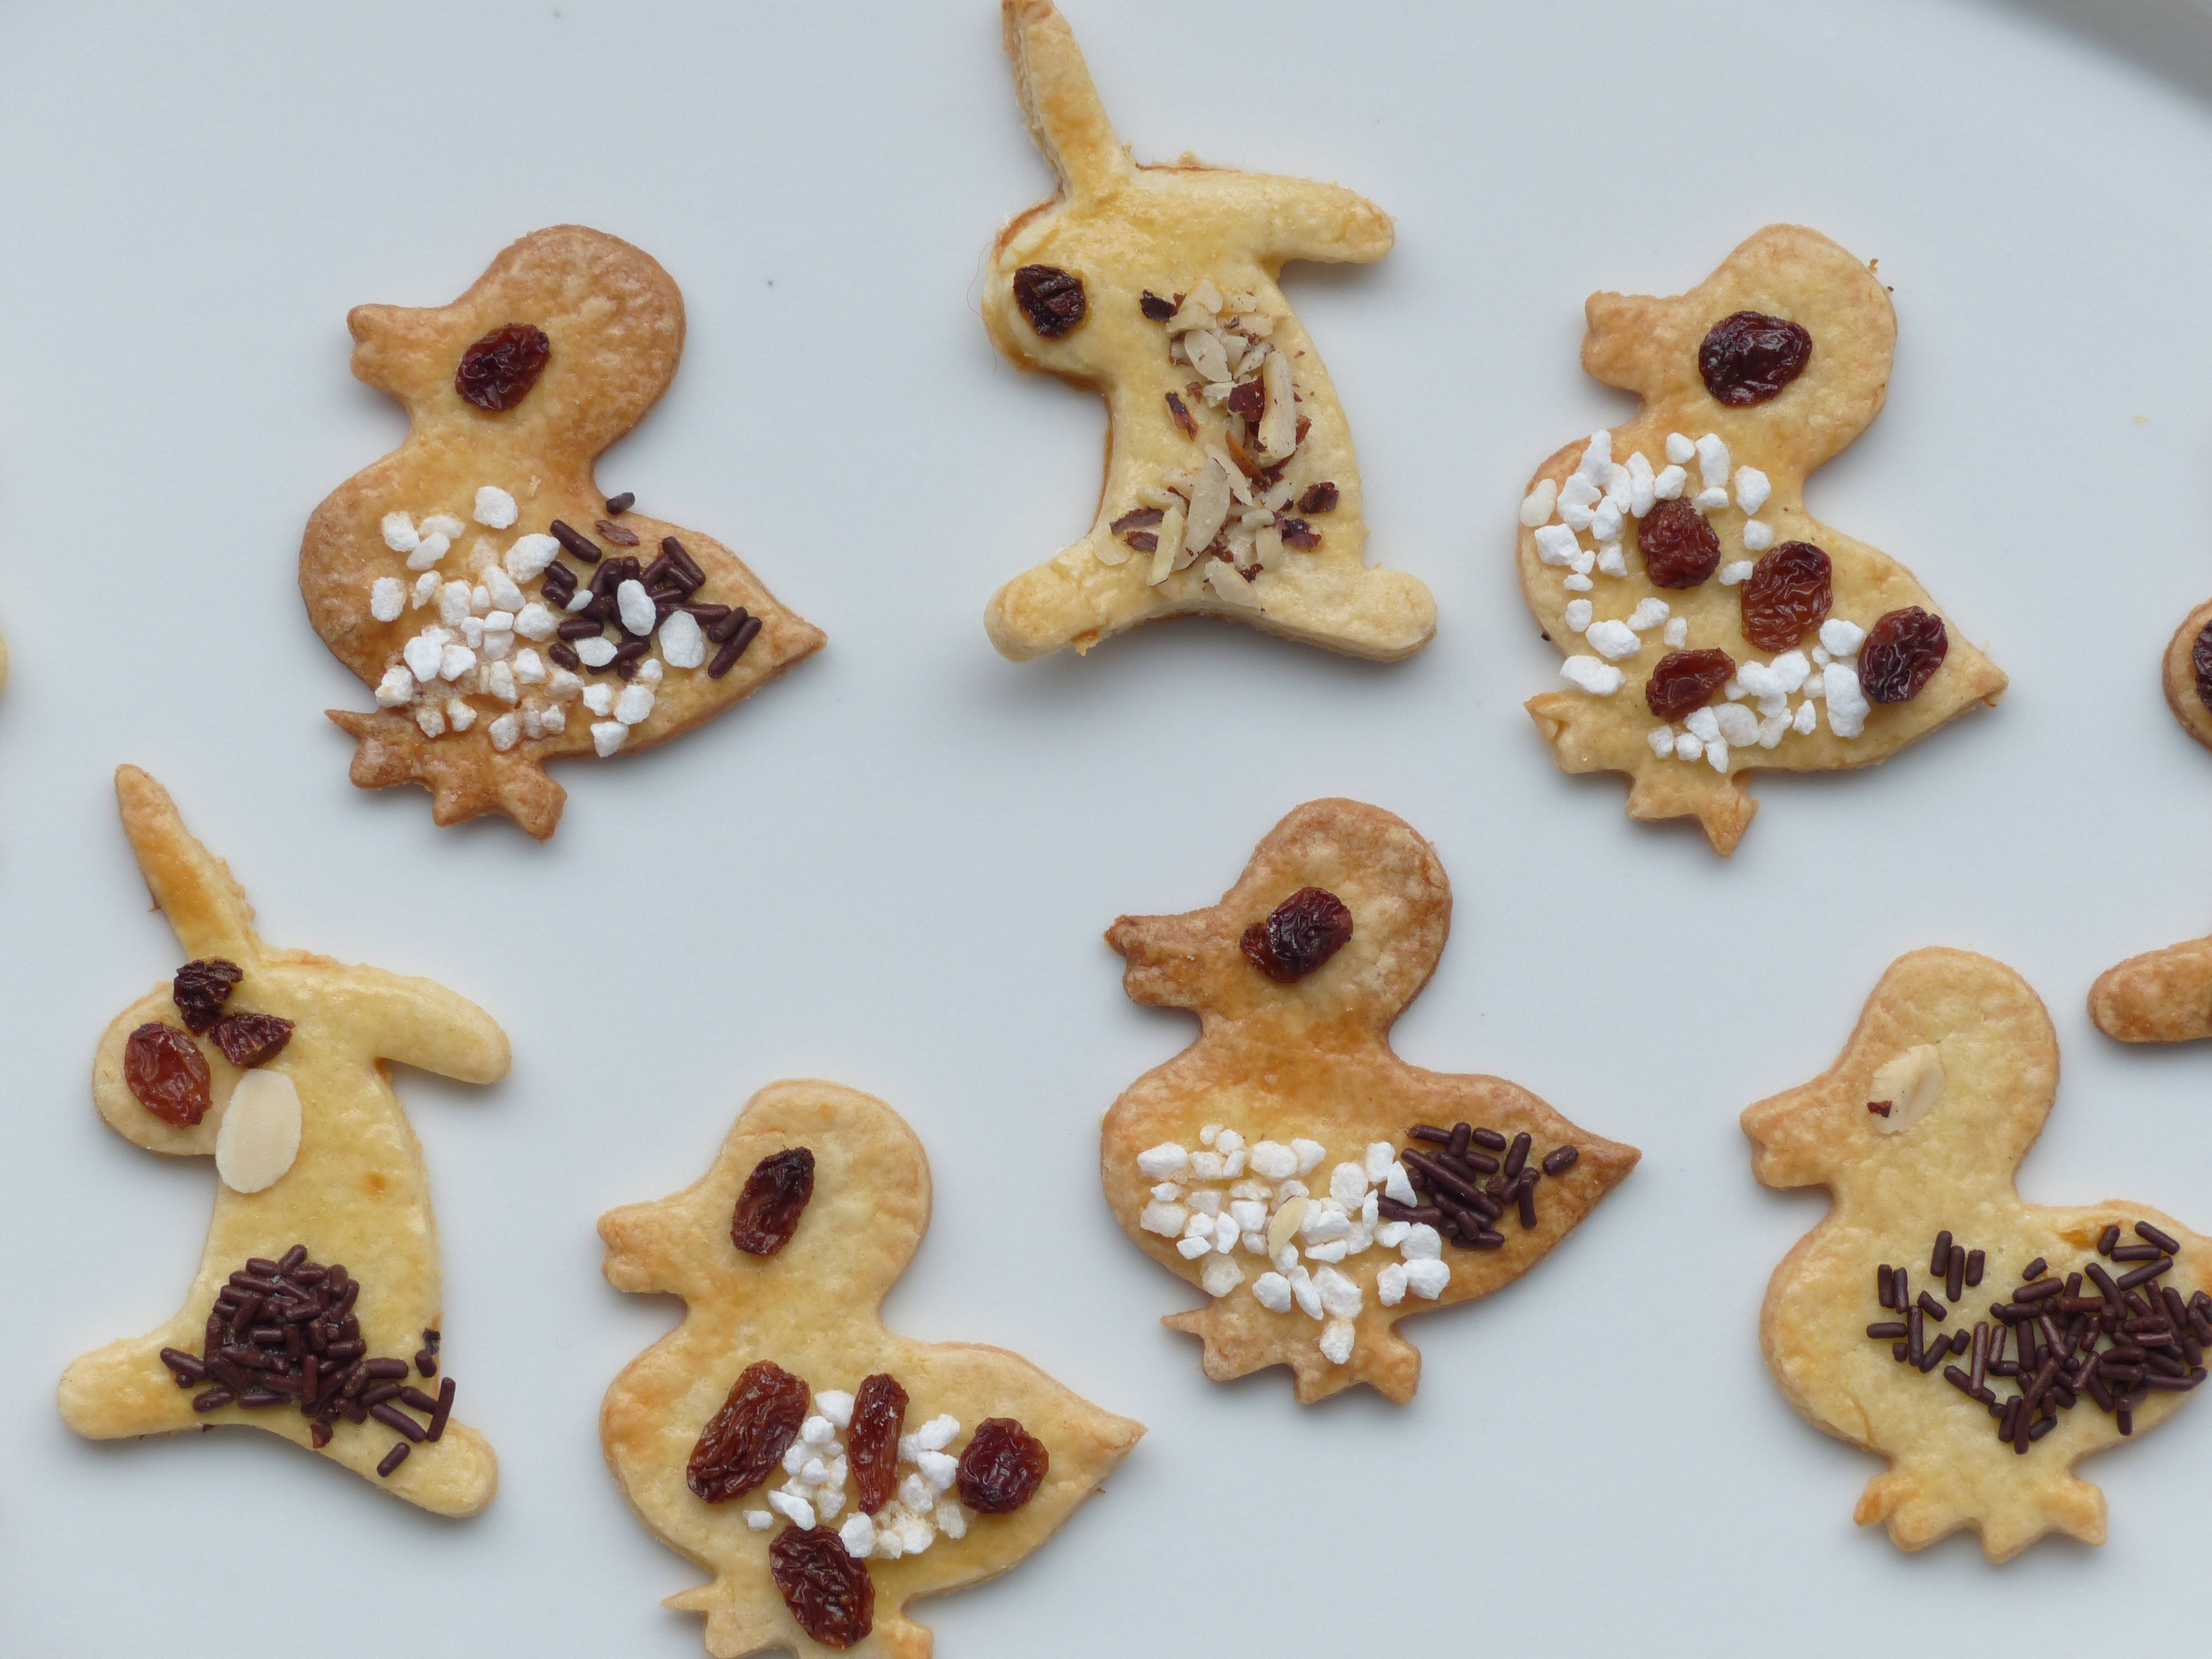
sweet, food, produce, nut, breakfast, biscuit, cookie, dessert, delicious, dough, cookie cutter, hare, bake, pastries, cookies, sugar, icing, duck, earrings, easter, raisin, oven, gingerbread, easter bunny, ducky, small cakes, ausstecherle, fine pastry, fashion accessory, snack food, cookies and crackers, easter cakes